Bubba Ray Dudley

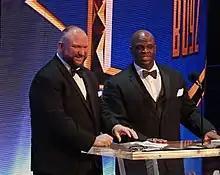
The Dudleys being inducted into the WWE Hall of Fame in 2018

At Night 2 of WrestleMania XL on April 7, 2024, Dudley made a guest appearance as the special guest referee for the Philadelphia Street Fight between The Final Testament (Karrion Kross and the Authors of Pain) and The Pride (Bobby Lashley and the Street Profits). After numerous spots collaborating with the latter, The Pride defeated The Final Testament. At NXT Halloween Havoc on October 27, Dudley appeared as a host of the countdown show along with Sirius XM's "Busted Open" podcast host Dave LaGreca. Ridge Holland, who was due to have an Ambulance match in the event, interrupted Dudley and LaGreca twice. After the NXT Championship match in the main event, Holland attacked NXT Champion Trick Williams after his successful title defense against Ethan Page. Dudley then ran into the ring to save Williams from Holland and Page. On the following episode on "NXT", Dudley appeared in a segment with Williams, where Dudley initially declined the latter's offer to be his tag team partner against Ridge and Page at "NXT" 2300. Later on however, after being saved by Williams from an attack by Holland and Page, Dudley changed his mind and accepted Williams' offer. At "NXT" 2300 on November 6, Dudley and Williams lost to Holland and Page. After the match, Dudley and Williams put Page through a table that was brought to the ring by D-Von, reuniting the Dudley Boyz in WWE for the first time since 2018 in the process.